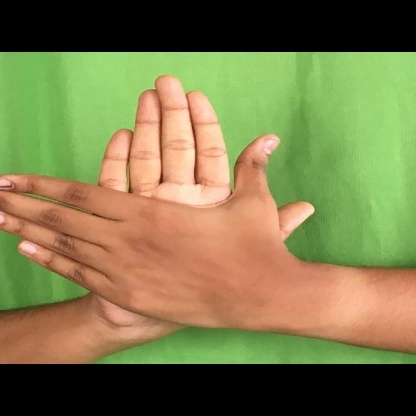
Mudra: Chakra